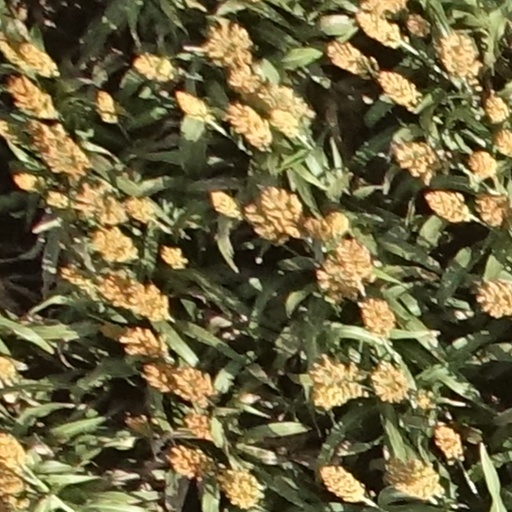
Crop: sorghum